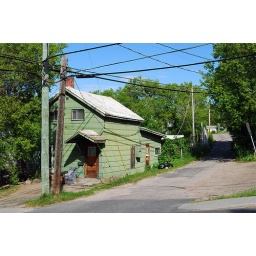
A green house in Kenora, Ontario.